Carsten Diercks

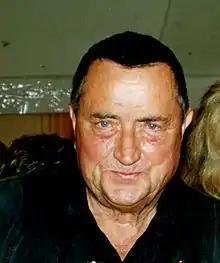
Carsten Diercks

Carsten Diercks (19212 November 2009) was a German documentary filmmaker.